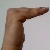
The image shows a hand gesture representing a space in Indian Sign Language.